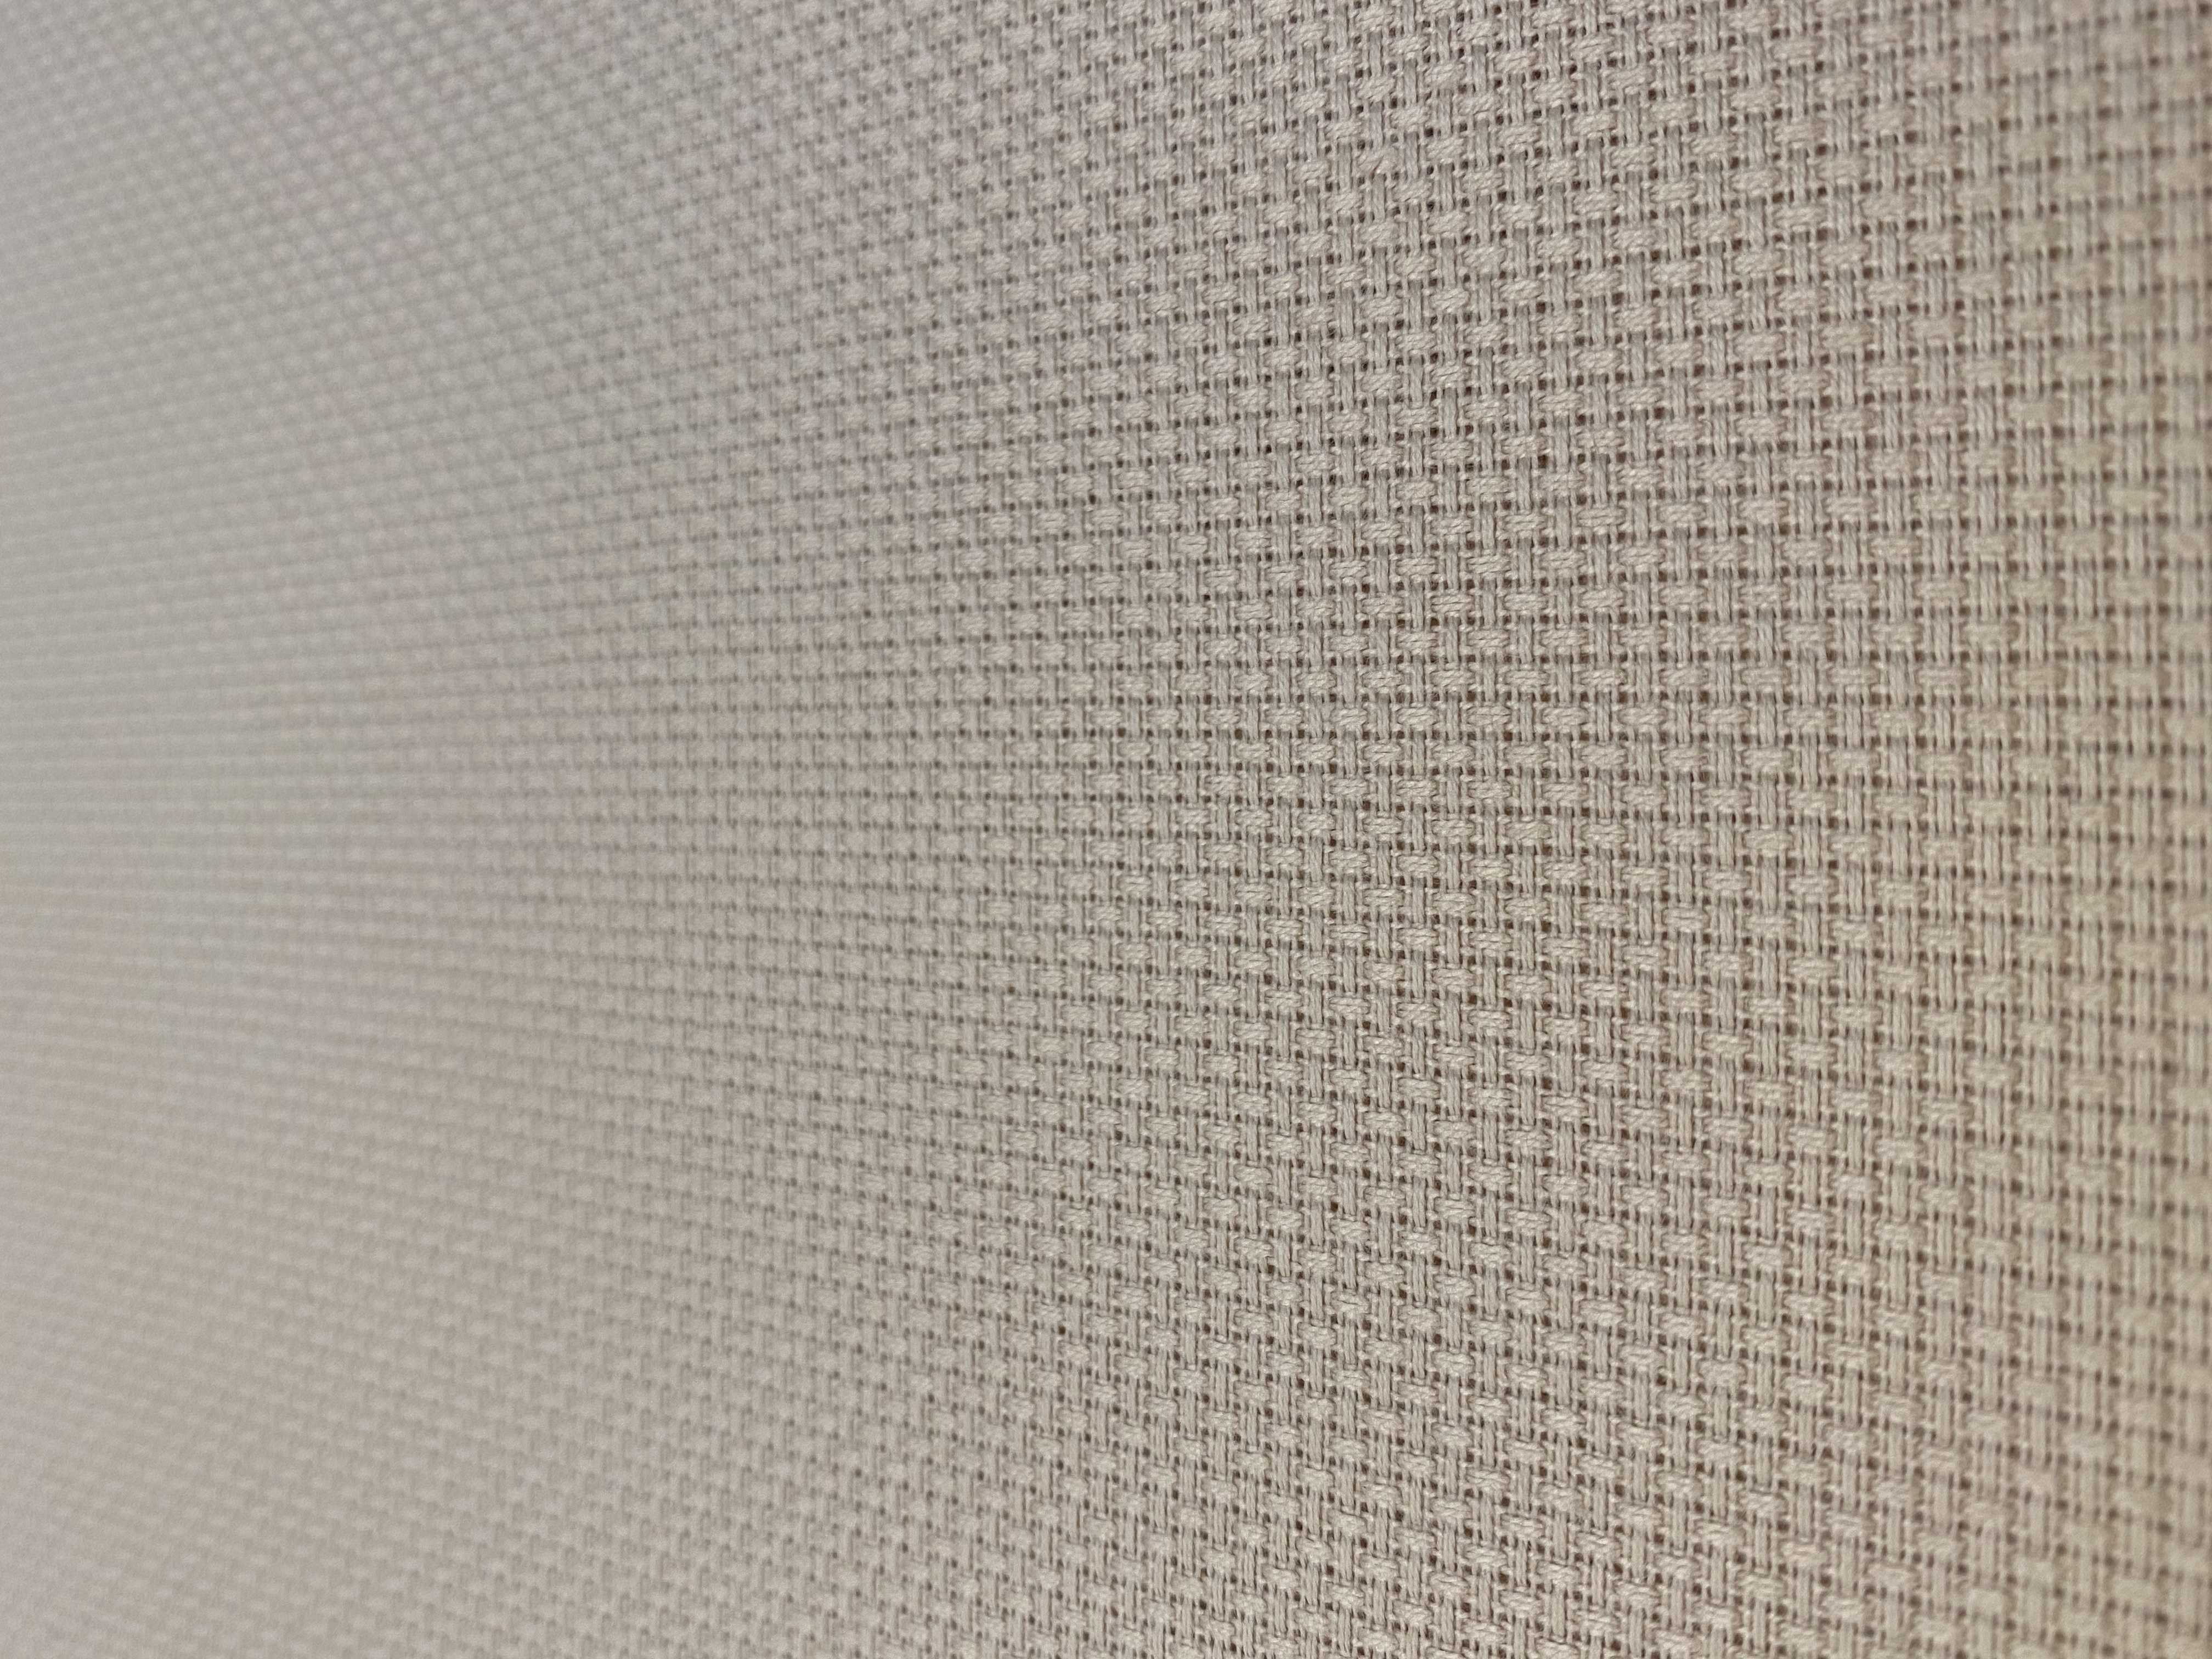
Aida, 14 Count, BEIGE
Brand: Zweigart
Category: Sporting Goods > Athletics > Fencing > Fencing Training Aids > Fencing Dummies